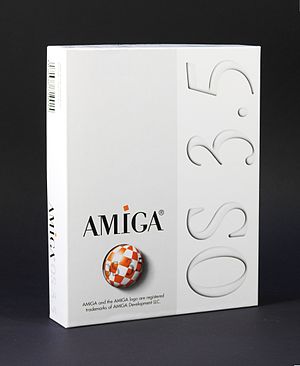
AmigaOS
AmigaOS er styresystemet for Amiga-computeren.